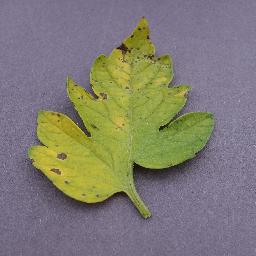
Label: Tomato___Septoria_leaf_spot